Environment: real
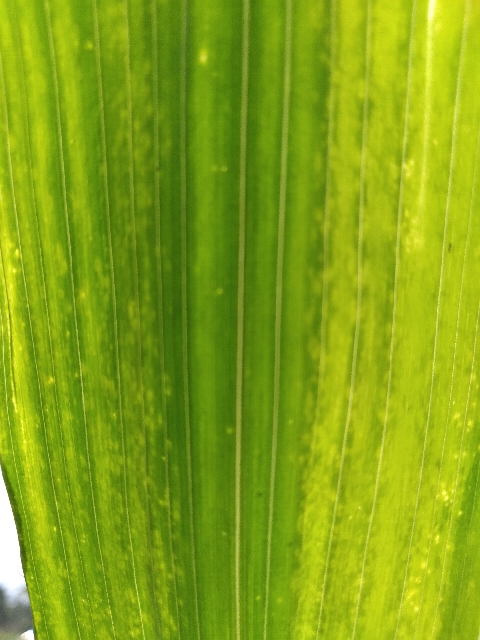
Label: lethal_necrosis